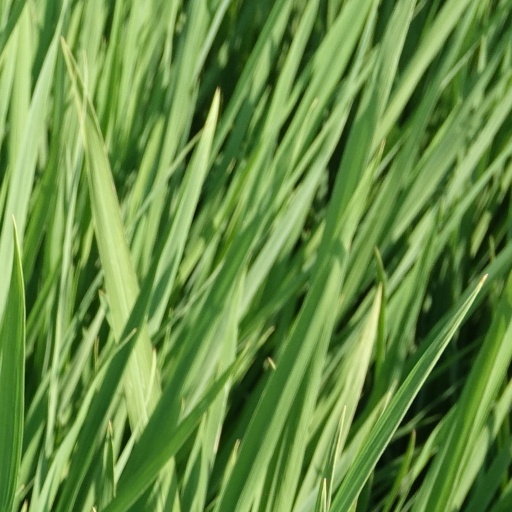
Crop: rice